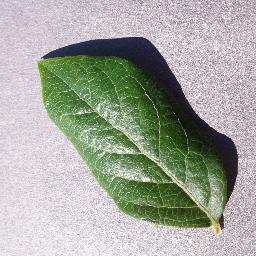
Label: Blueberry___healthy